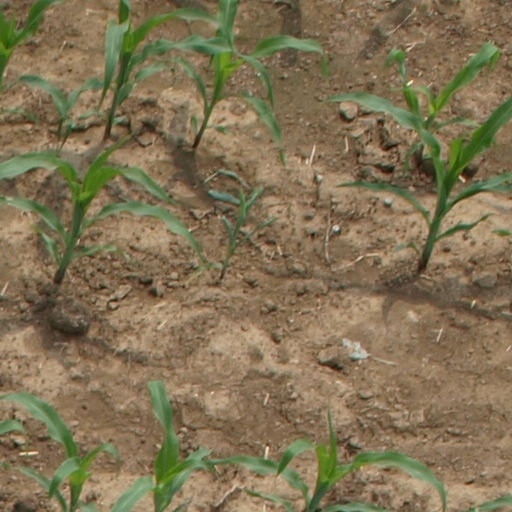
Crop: maize; corn